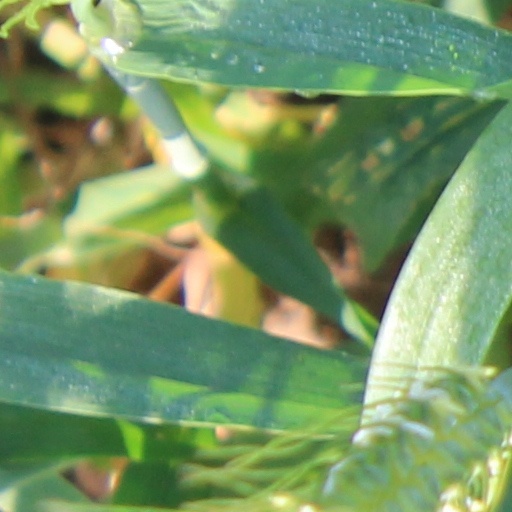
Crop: wheat